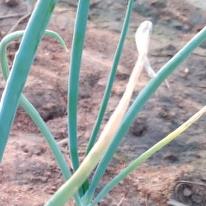
Crop: Onion
Condition: fusarium-d